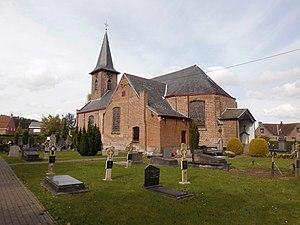
Cette page regroupe l'ensemble des monuments classés de la ville belge de Saint-Laurent.